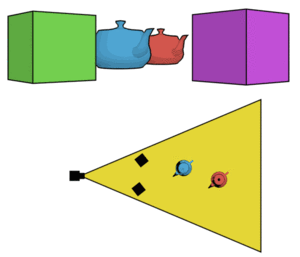
Au-dessus: Vue d'appareil-photo de Travelling compensé Ci-dessous